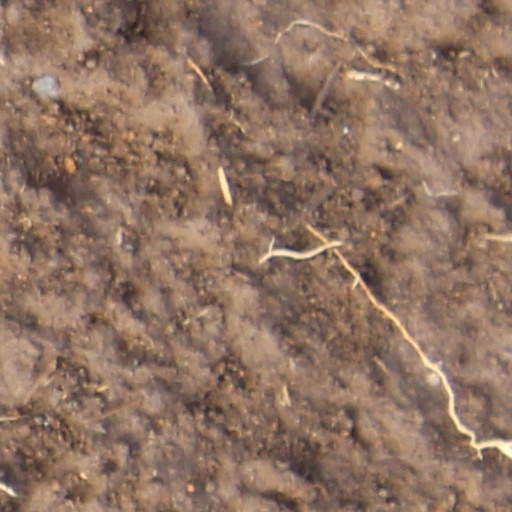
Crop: wheat